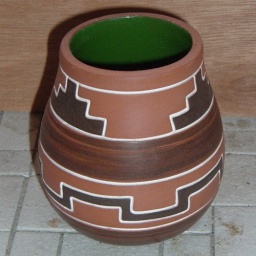
Fired clay pot with Mexican geometric motif in red and brown, and green glazed interior. 3&amp;quot; x 3&amp;quot; high.